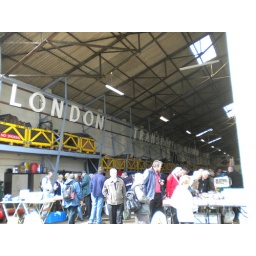
Looking through the back door with the iconic aldenham works sign in view